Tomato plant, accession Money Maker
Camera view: bottom (45 deg); turntable rotation: 90 degrees
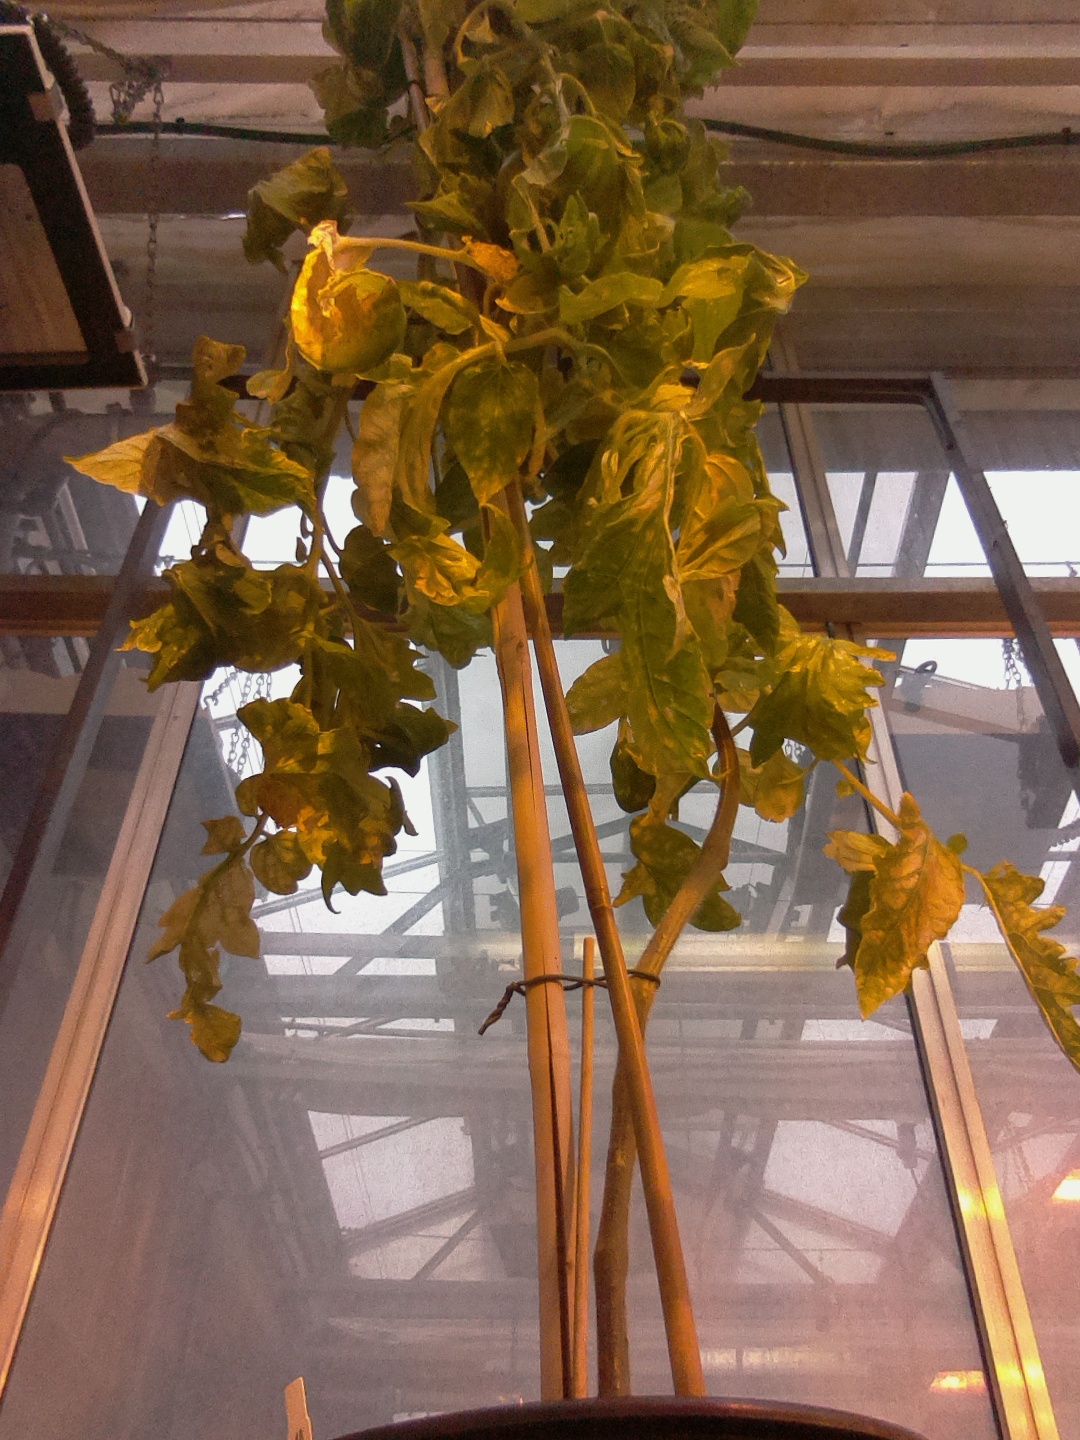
BBCH growth stage 79: 90% -100% of final fruit size